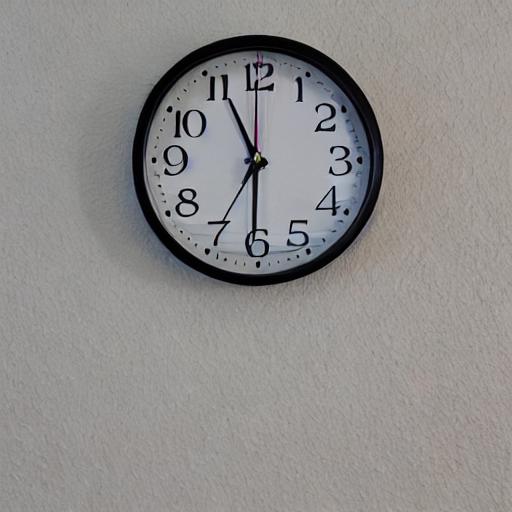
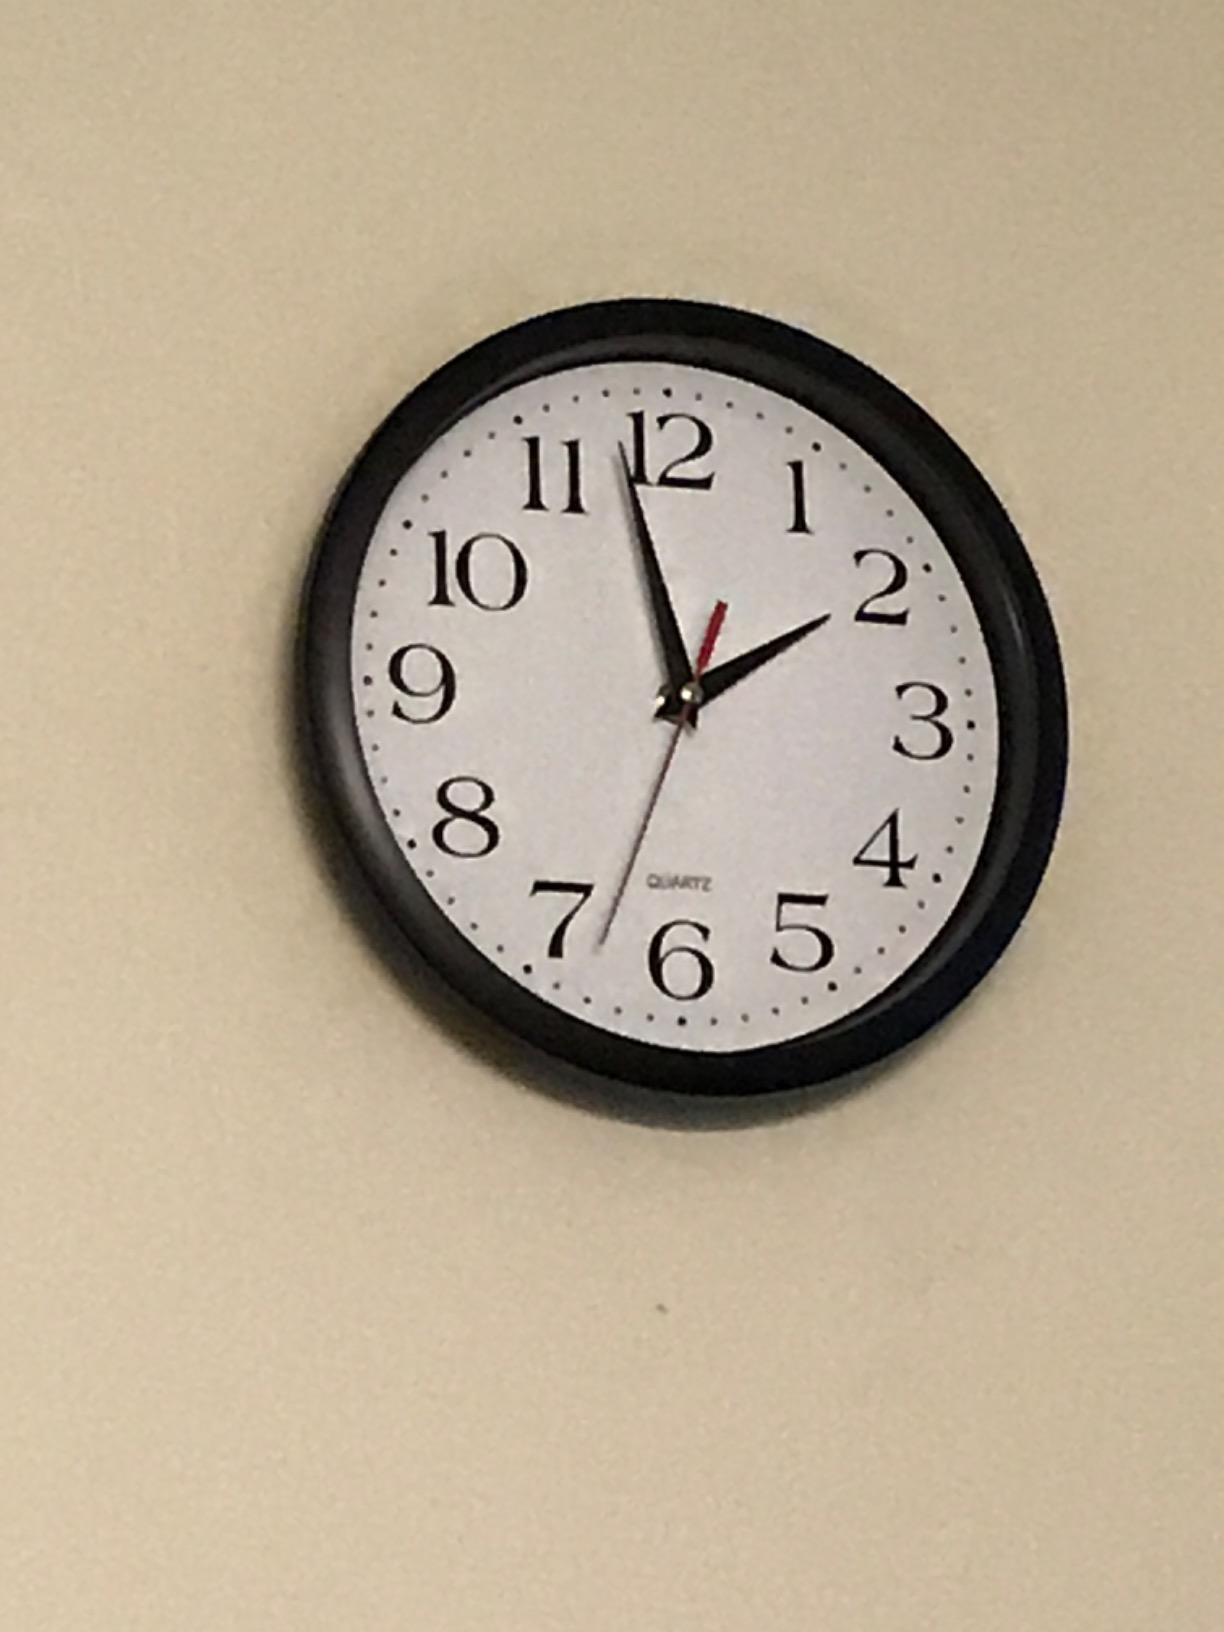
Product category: clock
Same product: no